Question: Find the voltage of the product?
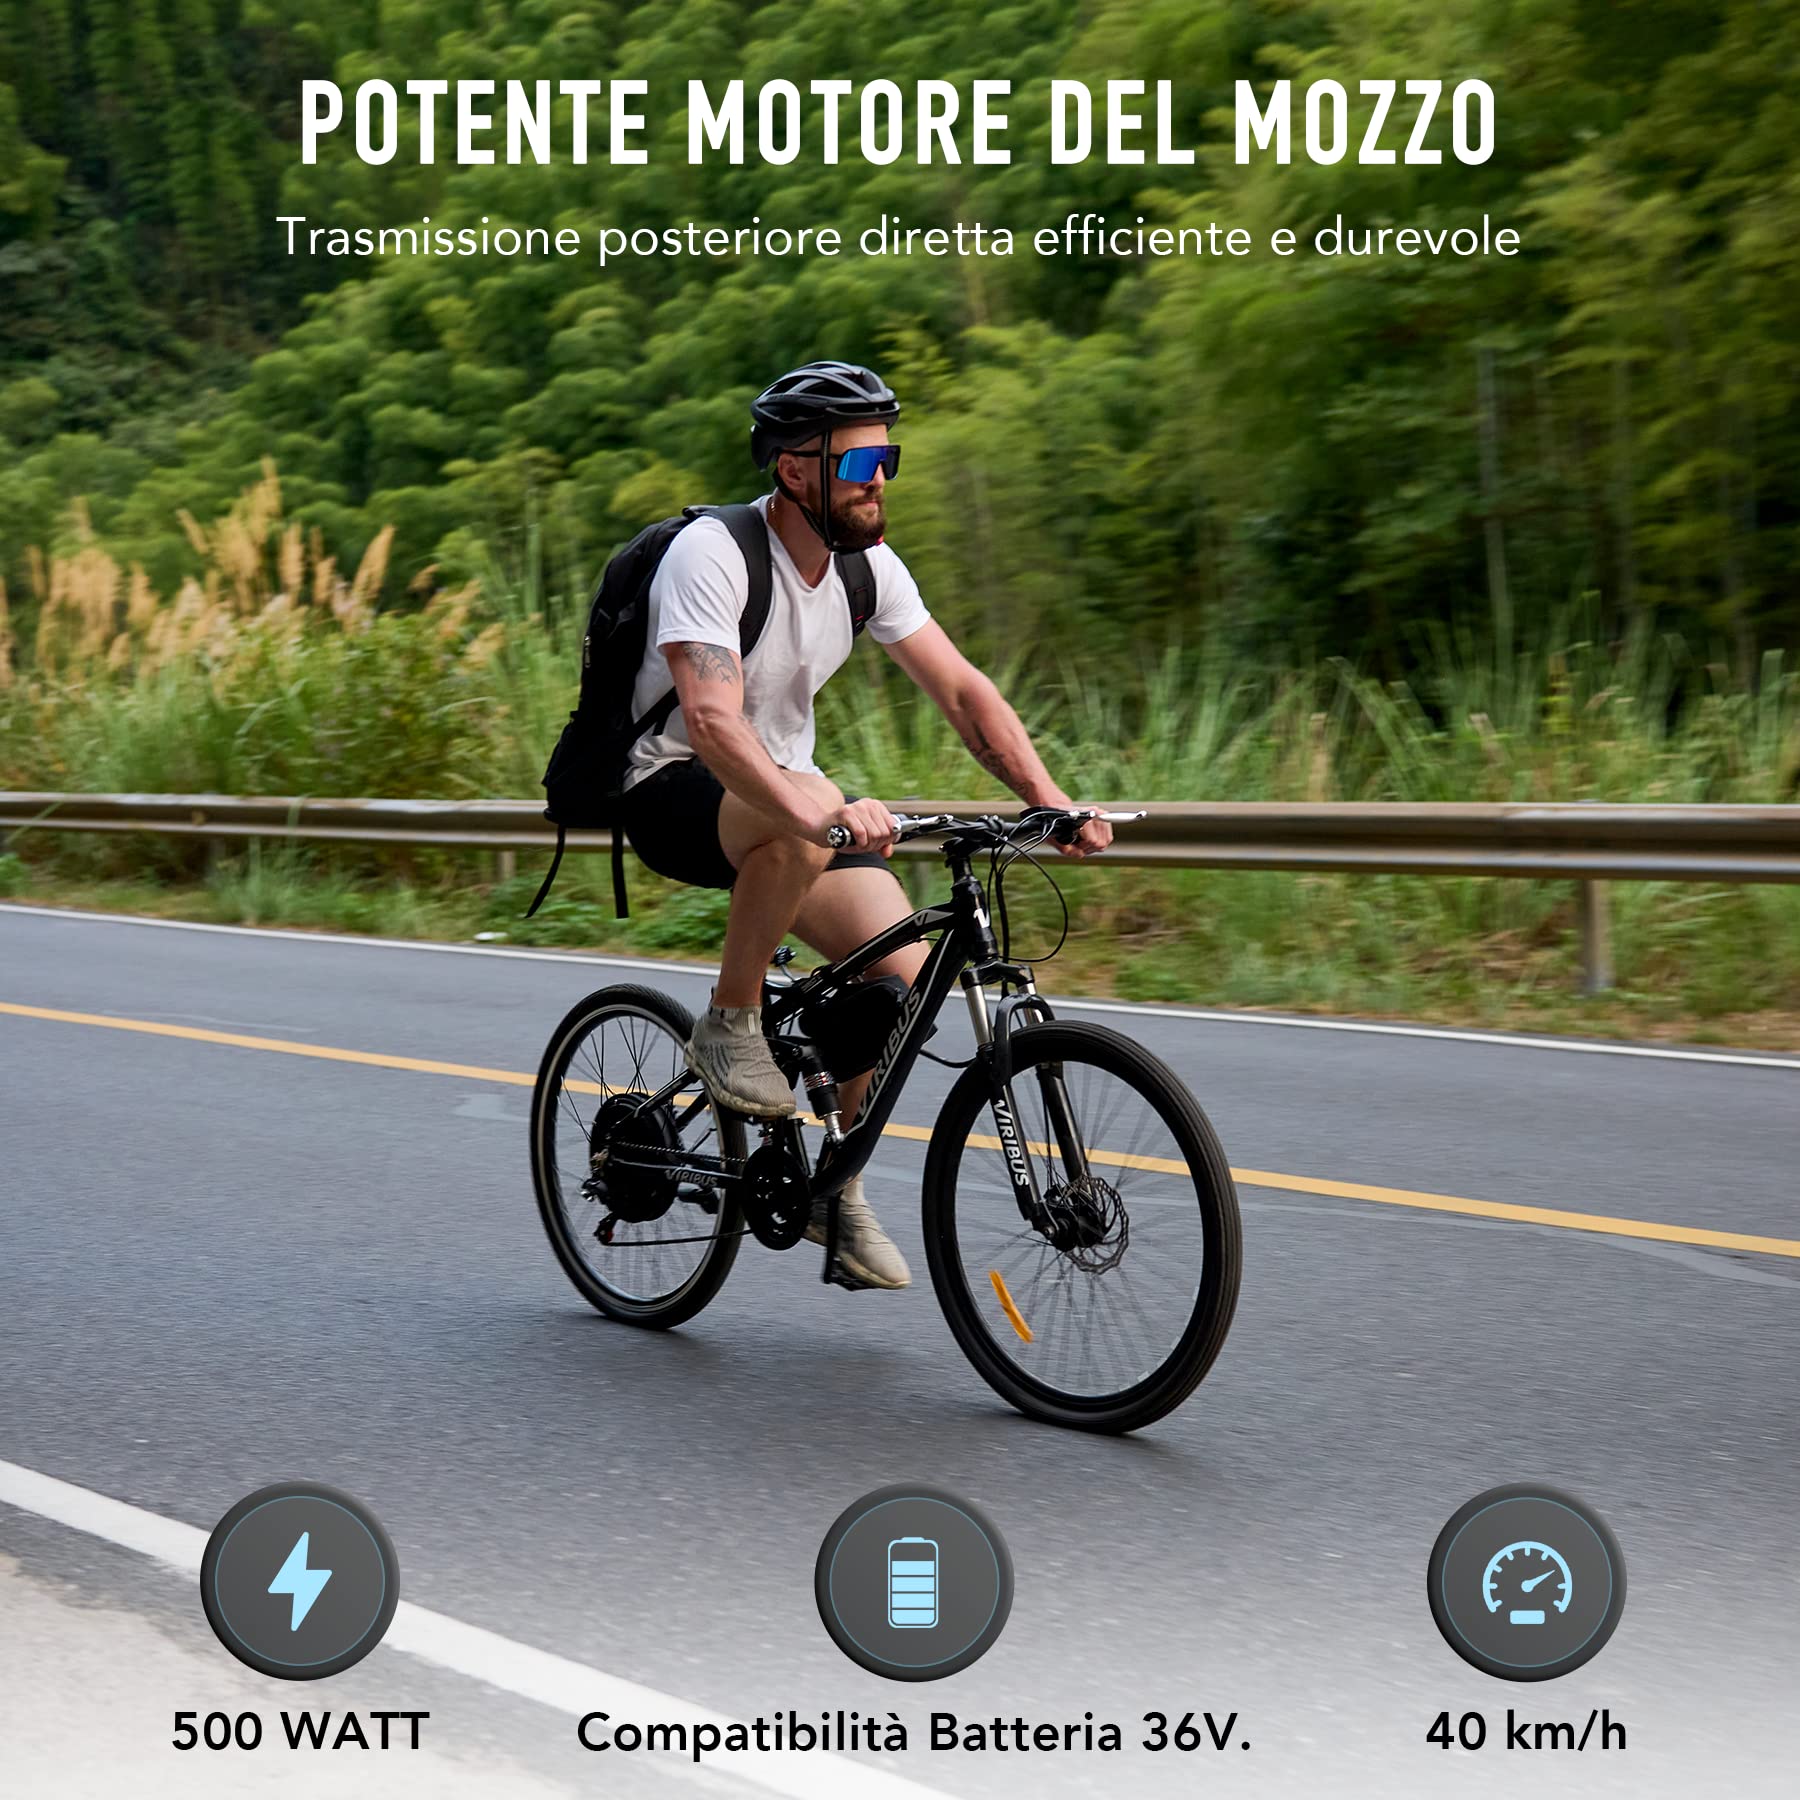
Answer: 36.0 volt